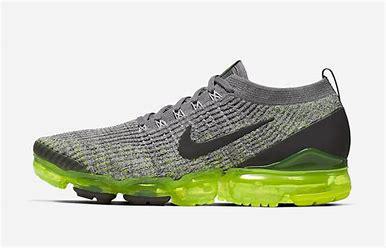
Brand: Nike
Model: Air Vapormax Flyknit 3